Mill Cove Historic District

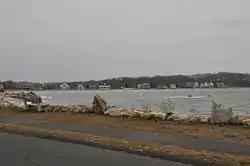
View of the Mill Cove cottages, taken from across the river near Compo Point

The Mill Cove Historic District is a historic district in Westport, Connecticut, United States. The district was listed on the National Register of Historic Places in 1991. It consists of a small group of cottages, 15 of which are contributing buildings, and other cottages and outbuildings. These well-preserved collection of Colonial Revival and Bungalow-style cottages were built between 1908 and 1940 on a barrier beach facing Long Island Sound, and are only accessible on foot. They are generally small in size and set on open lots, although some, like the house at 52 Compo Mill Cove, have a high hedge for privacy.